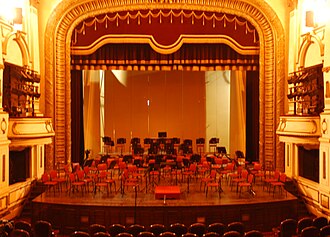
user: text: Ghế ngồi trên sân khấu có màu gì?
assistant: text: Đỏ

user: text: Có bao nhiêu hàng ghế màu đỏ chính được sắp xếp trên phần sân khấu phía trước?
assistant: text: Bốn

user: text: Địa điểm trong hình là loại hình kiến trúc nào?
assistant: text: Nhà hát / Phòng hòa nhạc

user: text: Việc sắp xếp ghế và giá nhạc cụ trên sân khấu cho thấy sự kiện gì sắp diễn ra?
assistant: text: Một buổi hòa nhạc hoặc biểu diễn dàn nhạc

user: text: Các màu sắc chủ đạo của sân khấu và các chi tiết trang trí xung quanh là gì, và chúng gợi lên cảm giác như thế nào?
assistant: text: Các màu chủ đạo là đỏ, vàng và trắng kem; chúng gợi lên cảm giác sang trọng, cổ điển và trang nghiêm.